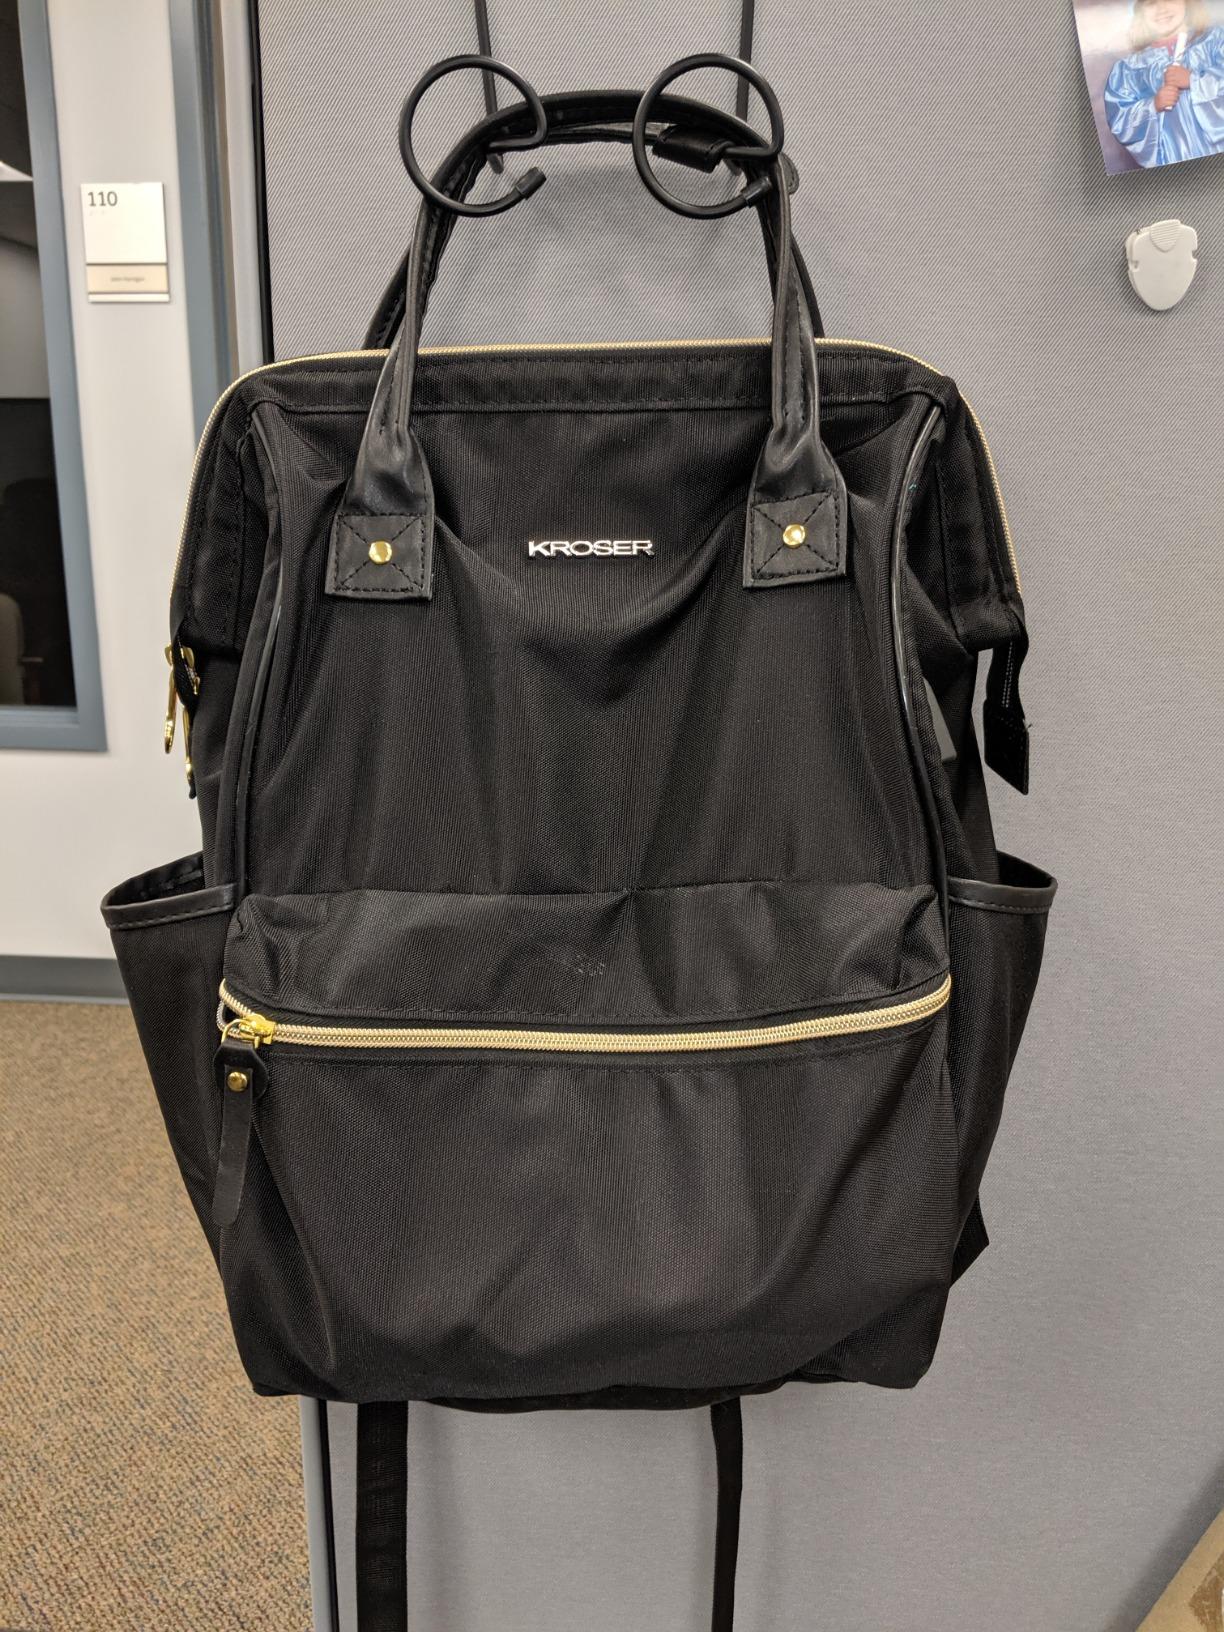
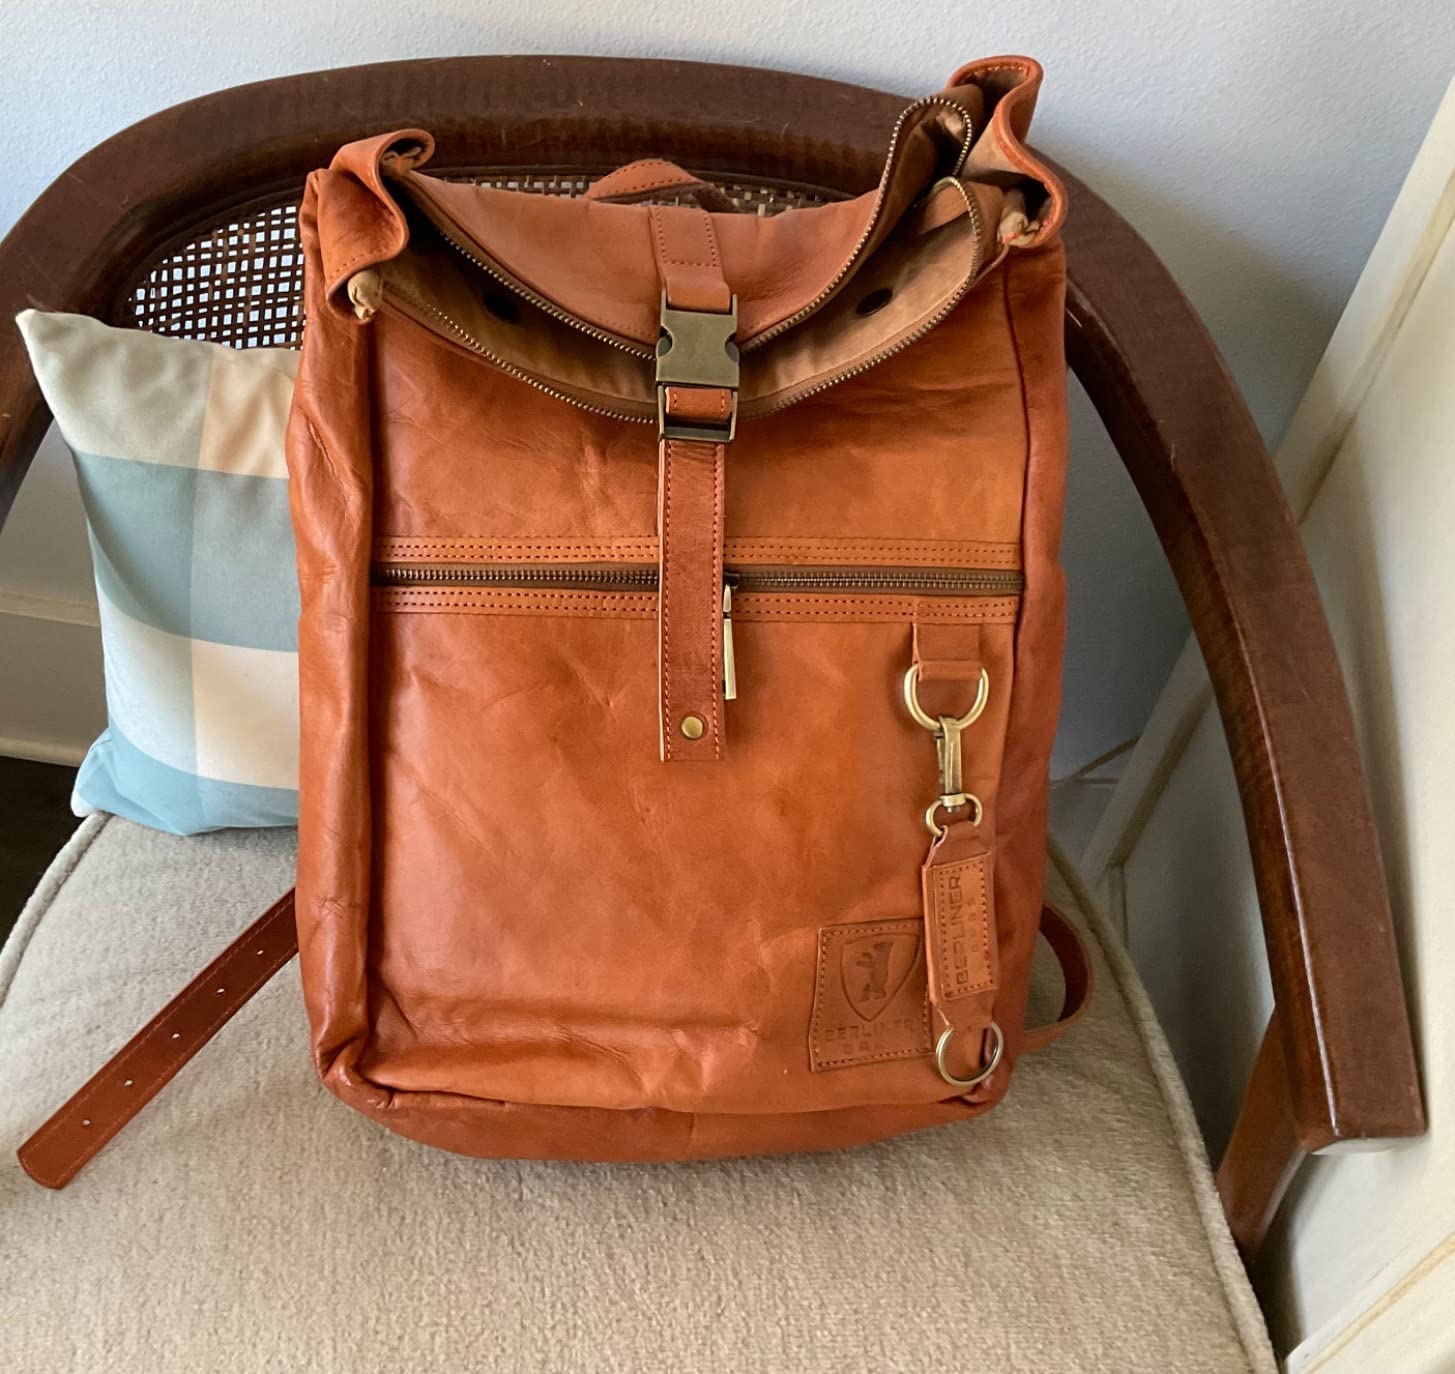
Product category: bag
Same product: no